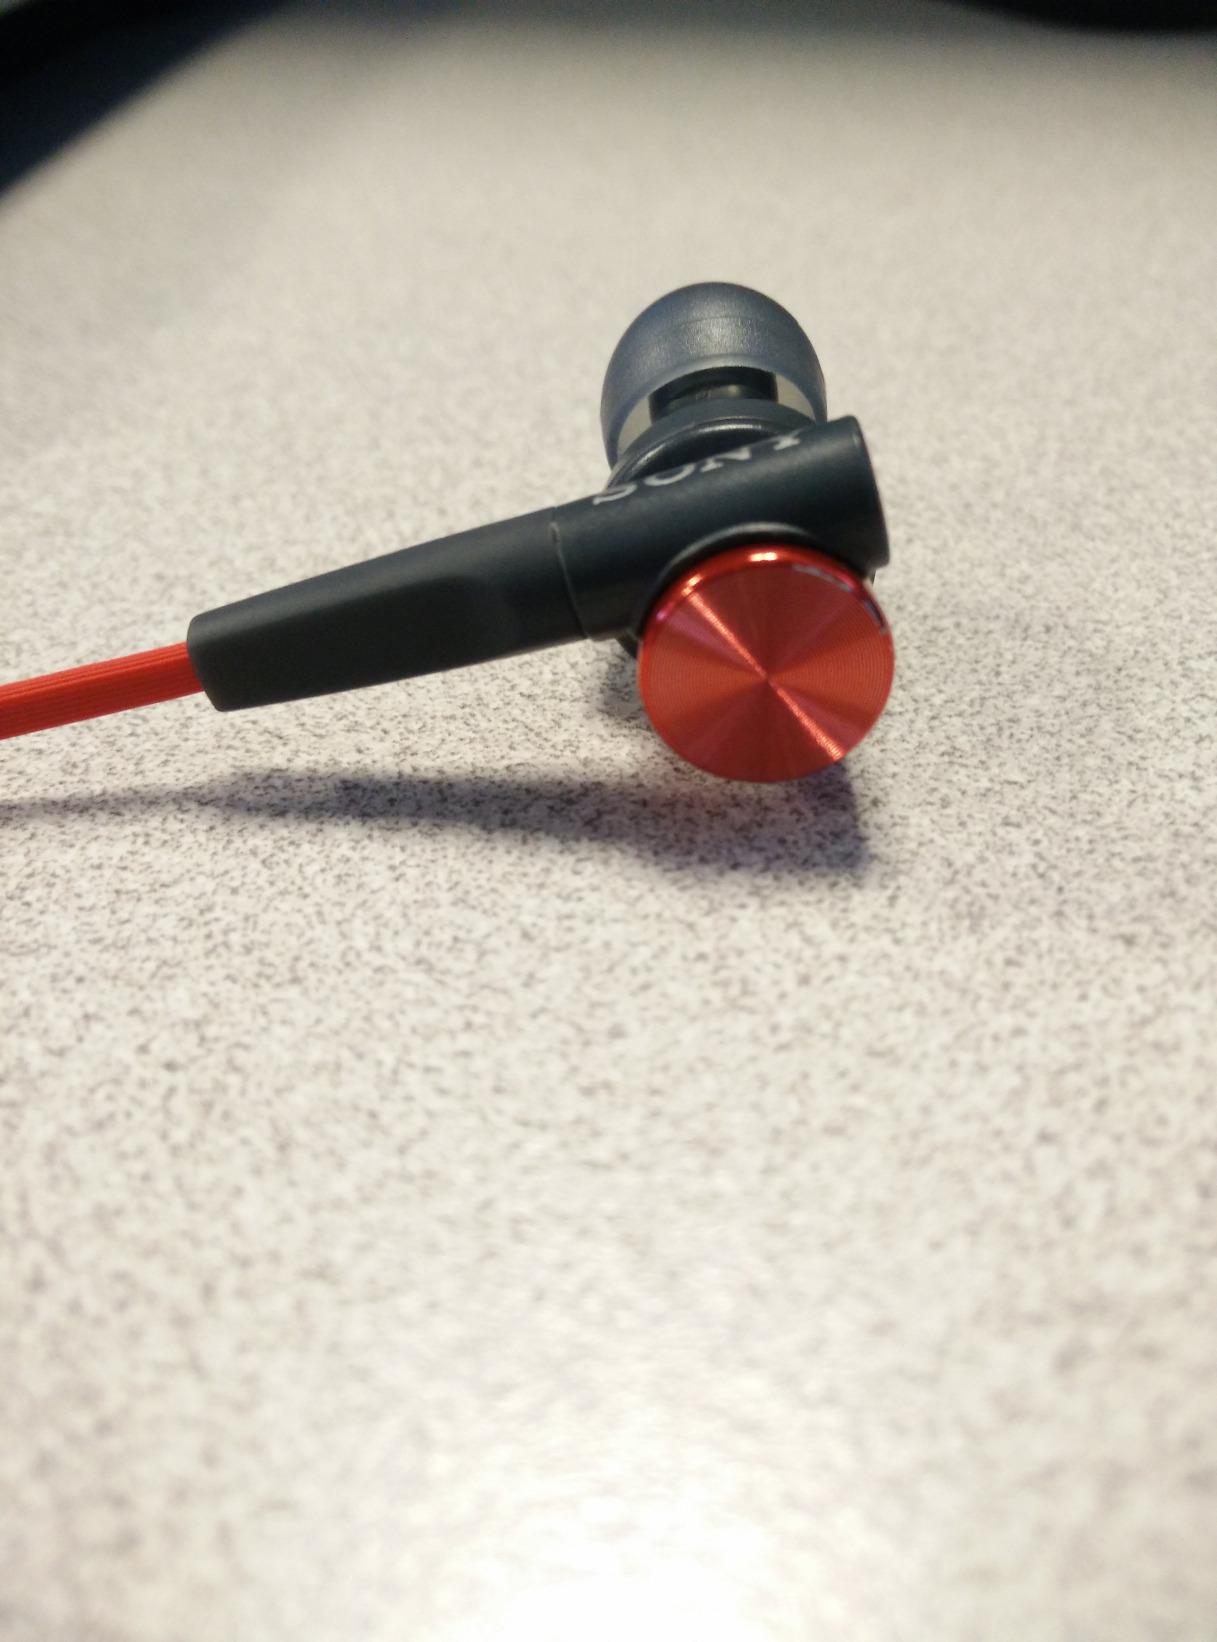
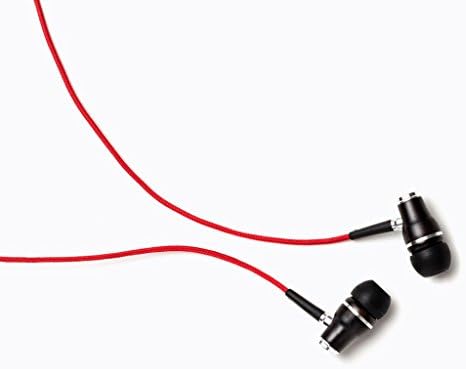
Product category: headphones
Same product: no